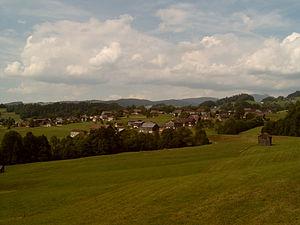
Egg est une commune de 3547 habitants dans le district de Brégence. C’est la plus grande commune et la plus peuplée du Bregenzerwald.